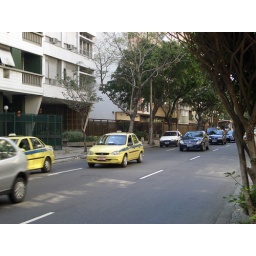
EVERY house, hotel and other building has a fence in Brazil!